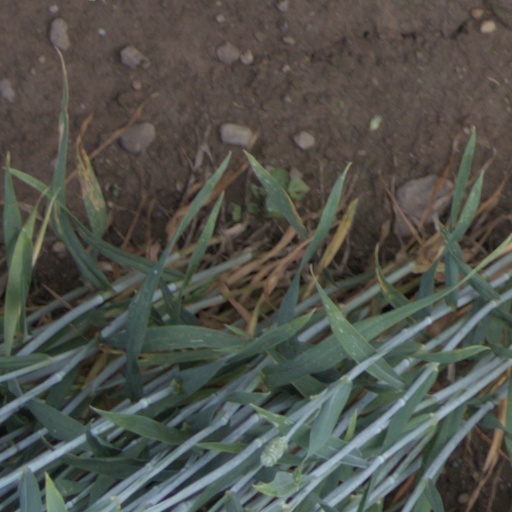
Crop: wheat